Marquess of Castel-Moncayo

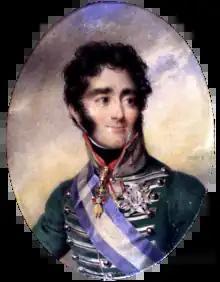
Portrait of the 6th Marquess, also 1st Duke of Fernán Núñez, by Isabey, c. 1817

The heir apparent is the present holder's eldest son, Carlos Falcó y Corsini, who was born in 1999 and educated at Harrow School and at the University of Southern California.